Jesús Navas

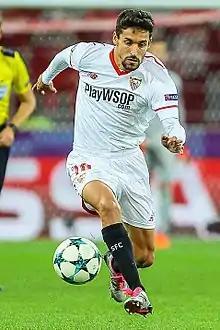
Navas playing for Sevilla in 2017

Jesús Navas González (born 21 November 1985) is a Spanish former professional footballer who played as a right-back or right winger.